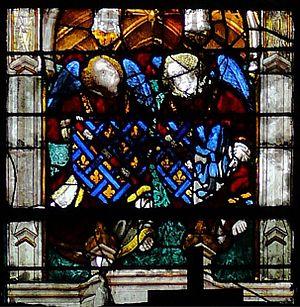
Catherine de Vendôme, née vers 1350 et morte le 1ᵉʳ avril 1412, est comtesse de Vendôme et de Castres de la Maison de Montoire de 1372 à 1403.
Jean de Bourbon, né en 1344 et mort le 11 juin 1393, est un membre de la Maison de Bourbon, comte de la Marche, de Vendôme et de Castres, pair de France. Il est l'ancêtre par les mâles du roi Henri IV de France.
La Chapelle de Vendôme est une chapelle taillée dans le collatéral sud de la Cathédrale Notre-Dame de Chartres.